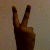
The image shows a hand gesture representing the number 2 in Indian Sign Language.